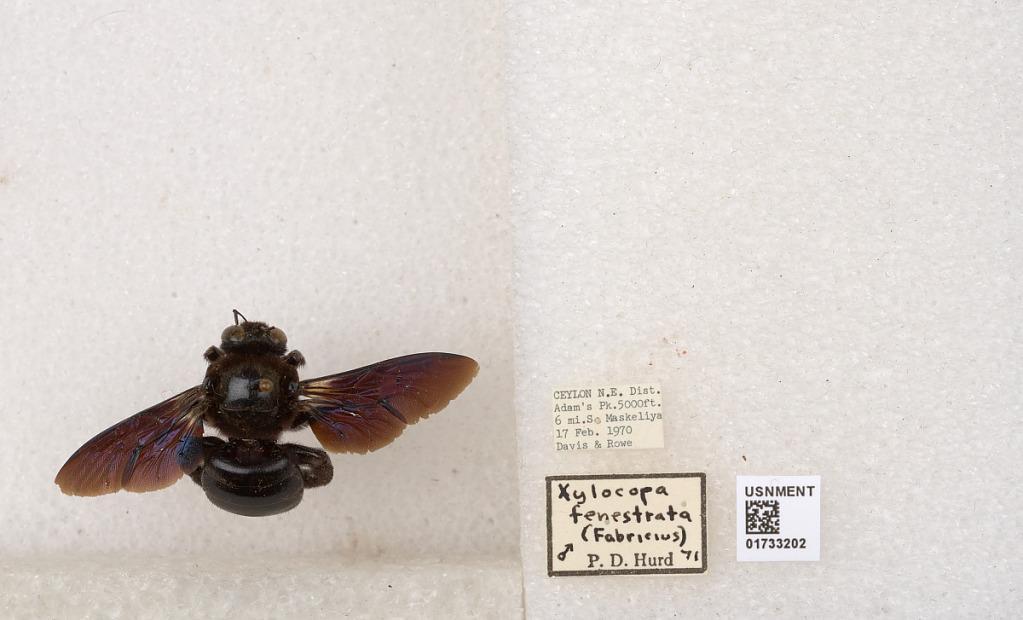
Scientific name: Xylocopa (Ctenoxylocopa) fenestrata (Fabricius)
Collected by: J. Costa & Rowe
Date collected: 1970-2-17
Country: Sri Lanka
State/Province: Sabaragamuwa Province
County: Ratnapura District
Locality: N.E. Dist. Adam's Pk., 6 mi. S Maskeliya
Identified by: Hurd, P. D.